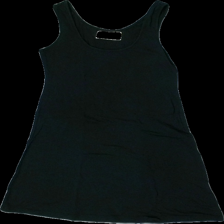
View: front
Type: Tank top
Category: Ladies
Brand: Not in the list
Brand text on label: ester elenora
Colors: Black
Material: 100% cotton
Cut: Regular
Season: Summer
Price range: <50
Recommended usage: Reuse
Description: svart linne